Blockade (video game)

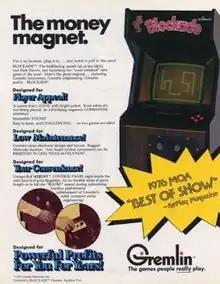
Arcade flyer

Blockade is an arcade video game developed by Lane Hauck and Ago Kiss for Gremlin and released in November 1976. It is a two-player game where each player controls the direction of an arrow on the screen which creates a trail behind it. The object is to avoid any walls surrounding the playfield or trails created by each player for a select amount of turns. "Blockade" spawned many clones which came to be known as snake games.